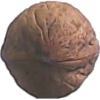
Label: walnut